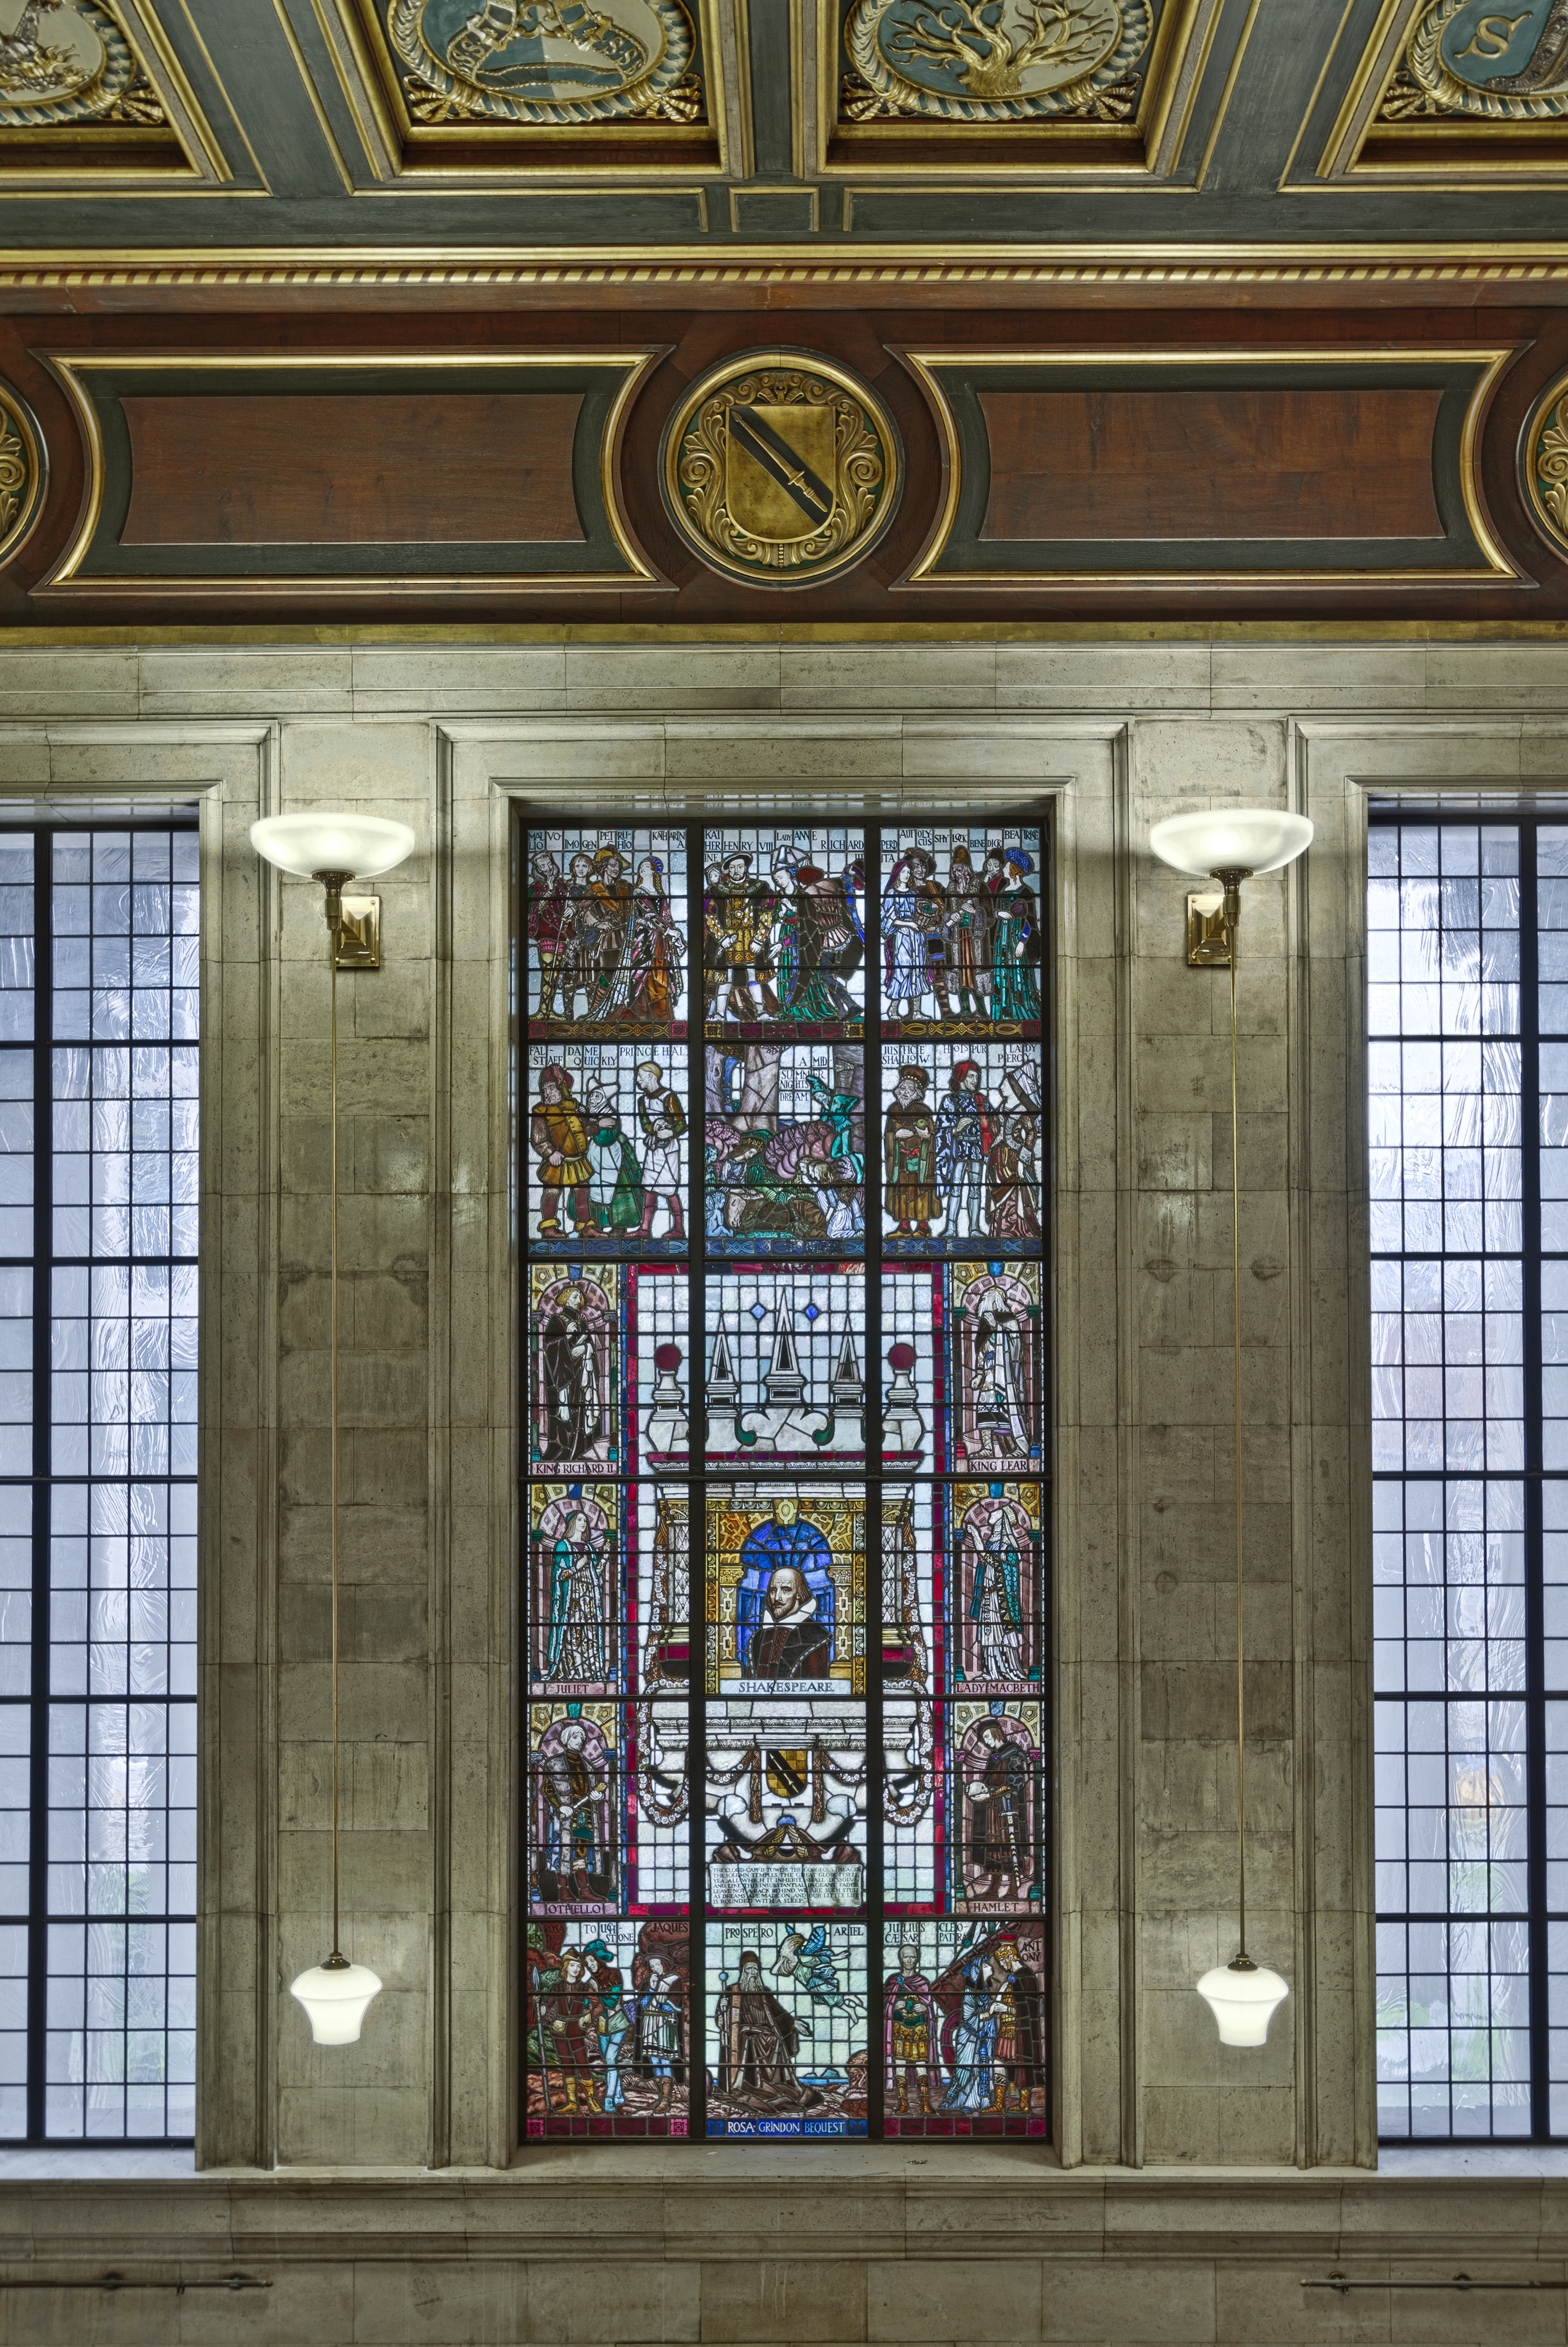
architecture, interior, window, glass, entrance, facade, door, material, stained glass, interior design, greatermanchester, manchester, free, inside, hdr, central, library, windows, symmetry, stock, stainedglass, michaeldbeckwith, 4k, uhd, stained, greater, 5k, freestock, estate